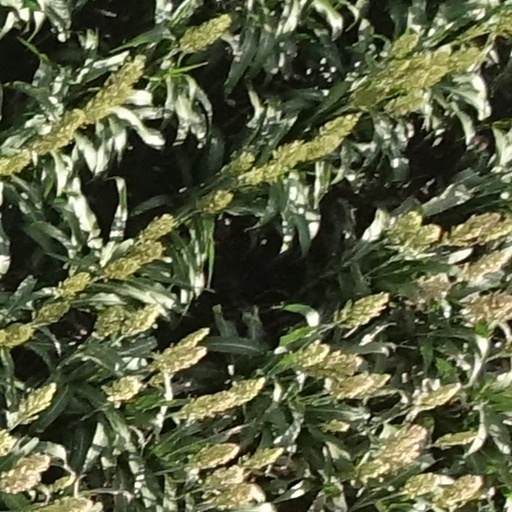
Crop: sorghum